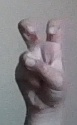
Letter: toot